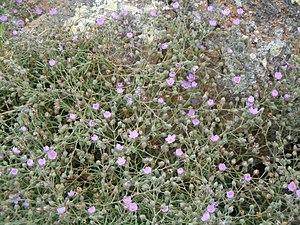
Spergula fimbriata au Mirador del Rio à Lanzarote
Spergularia fimbriata est une plante herbacée annuelle de la famille des Caryophyllaceae.